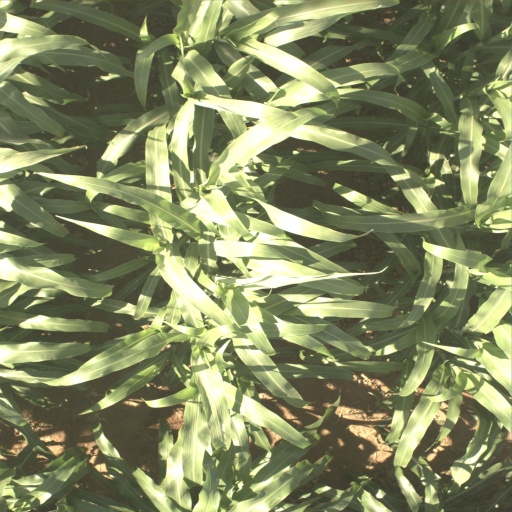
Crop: sorghum